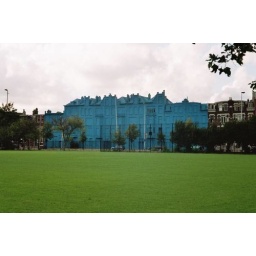
Rotterdam Architecture: a blue house in the North of the city.